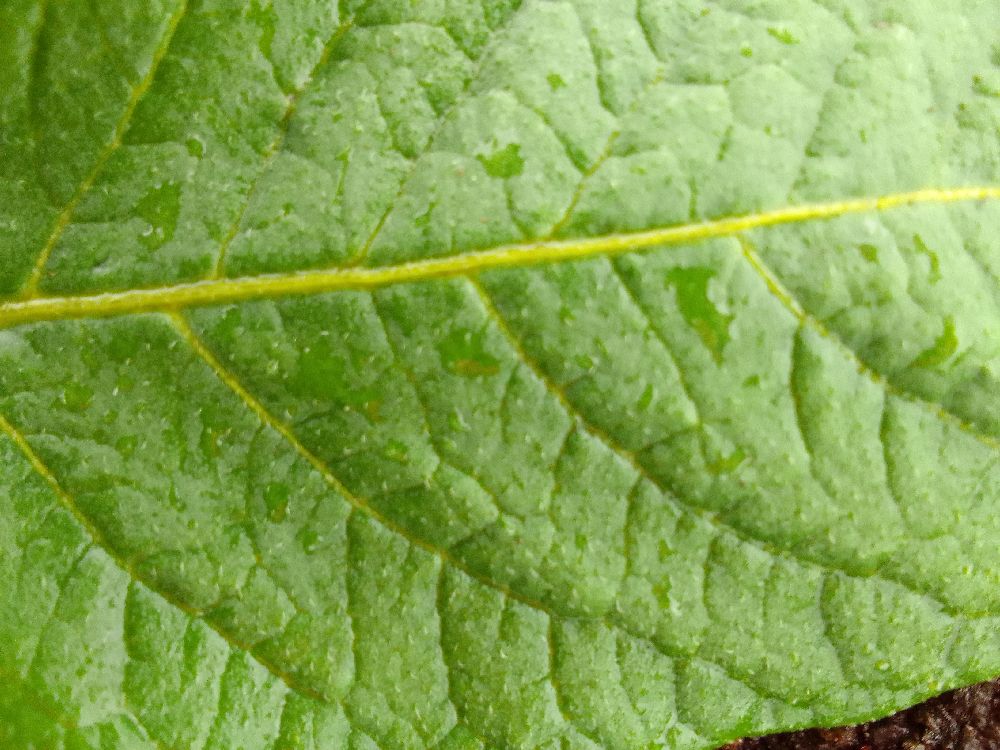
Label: Healthy